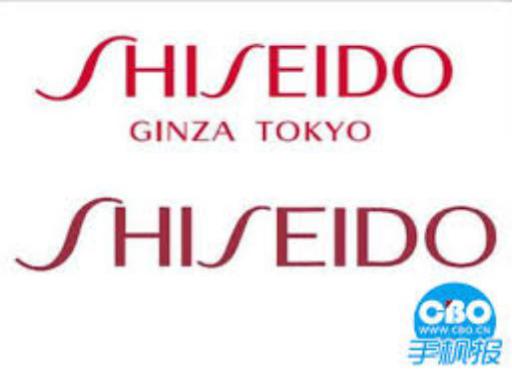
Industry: Necessities